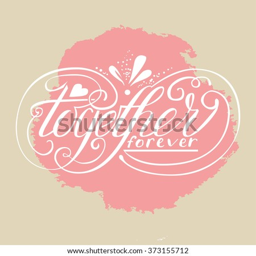
together forever white hand drawn lettering on pale pink stain and pale beige background .